C7orf61

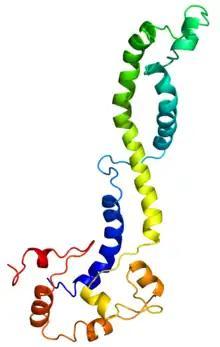
Predicted 3D structure of C7orf61 protein via PHYRE2.

C7orf61 has several post-translation modification sites, most of which involve serine/threonine kinases - protein kinase C, Casein kinase II, DNA-dependent protein kinase, and Cyclin-dependent kinase 1. It is predicted to contain a Biparte nuclear localization signal (NLS_BP), a leucine-rich variant domain (LRV), and bacterial Ig-like domain (BIG-1).